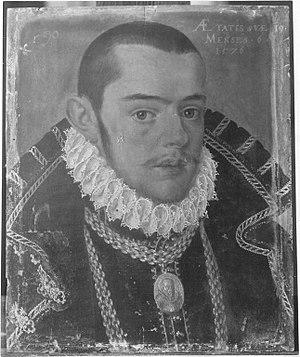
Othon des Deux-Ponts, de la maison de Palatinat-Deux-Ponts, fut comte palatin de Soulzbach de 1569 jusqu'en 1604.